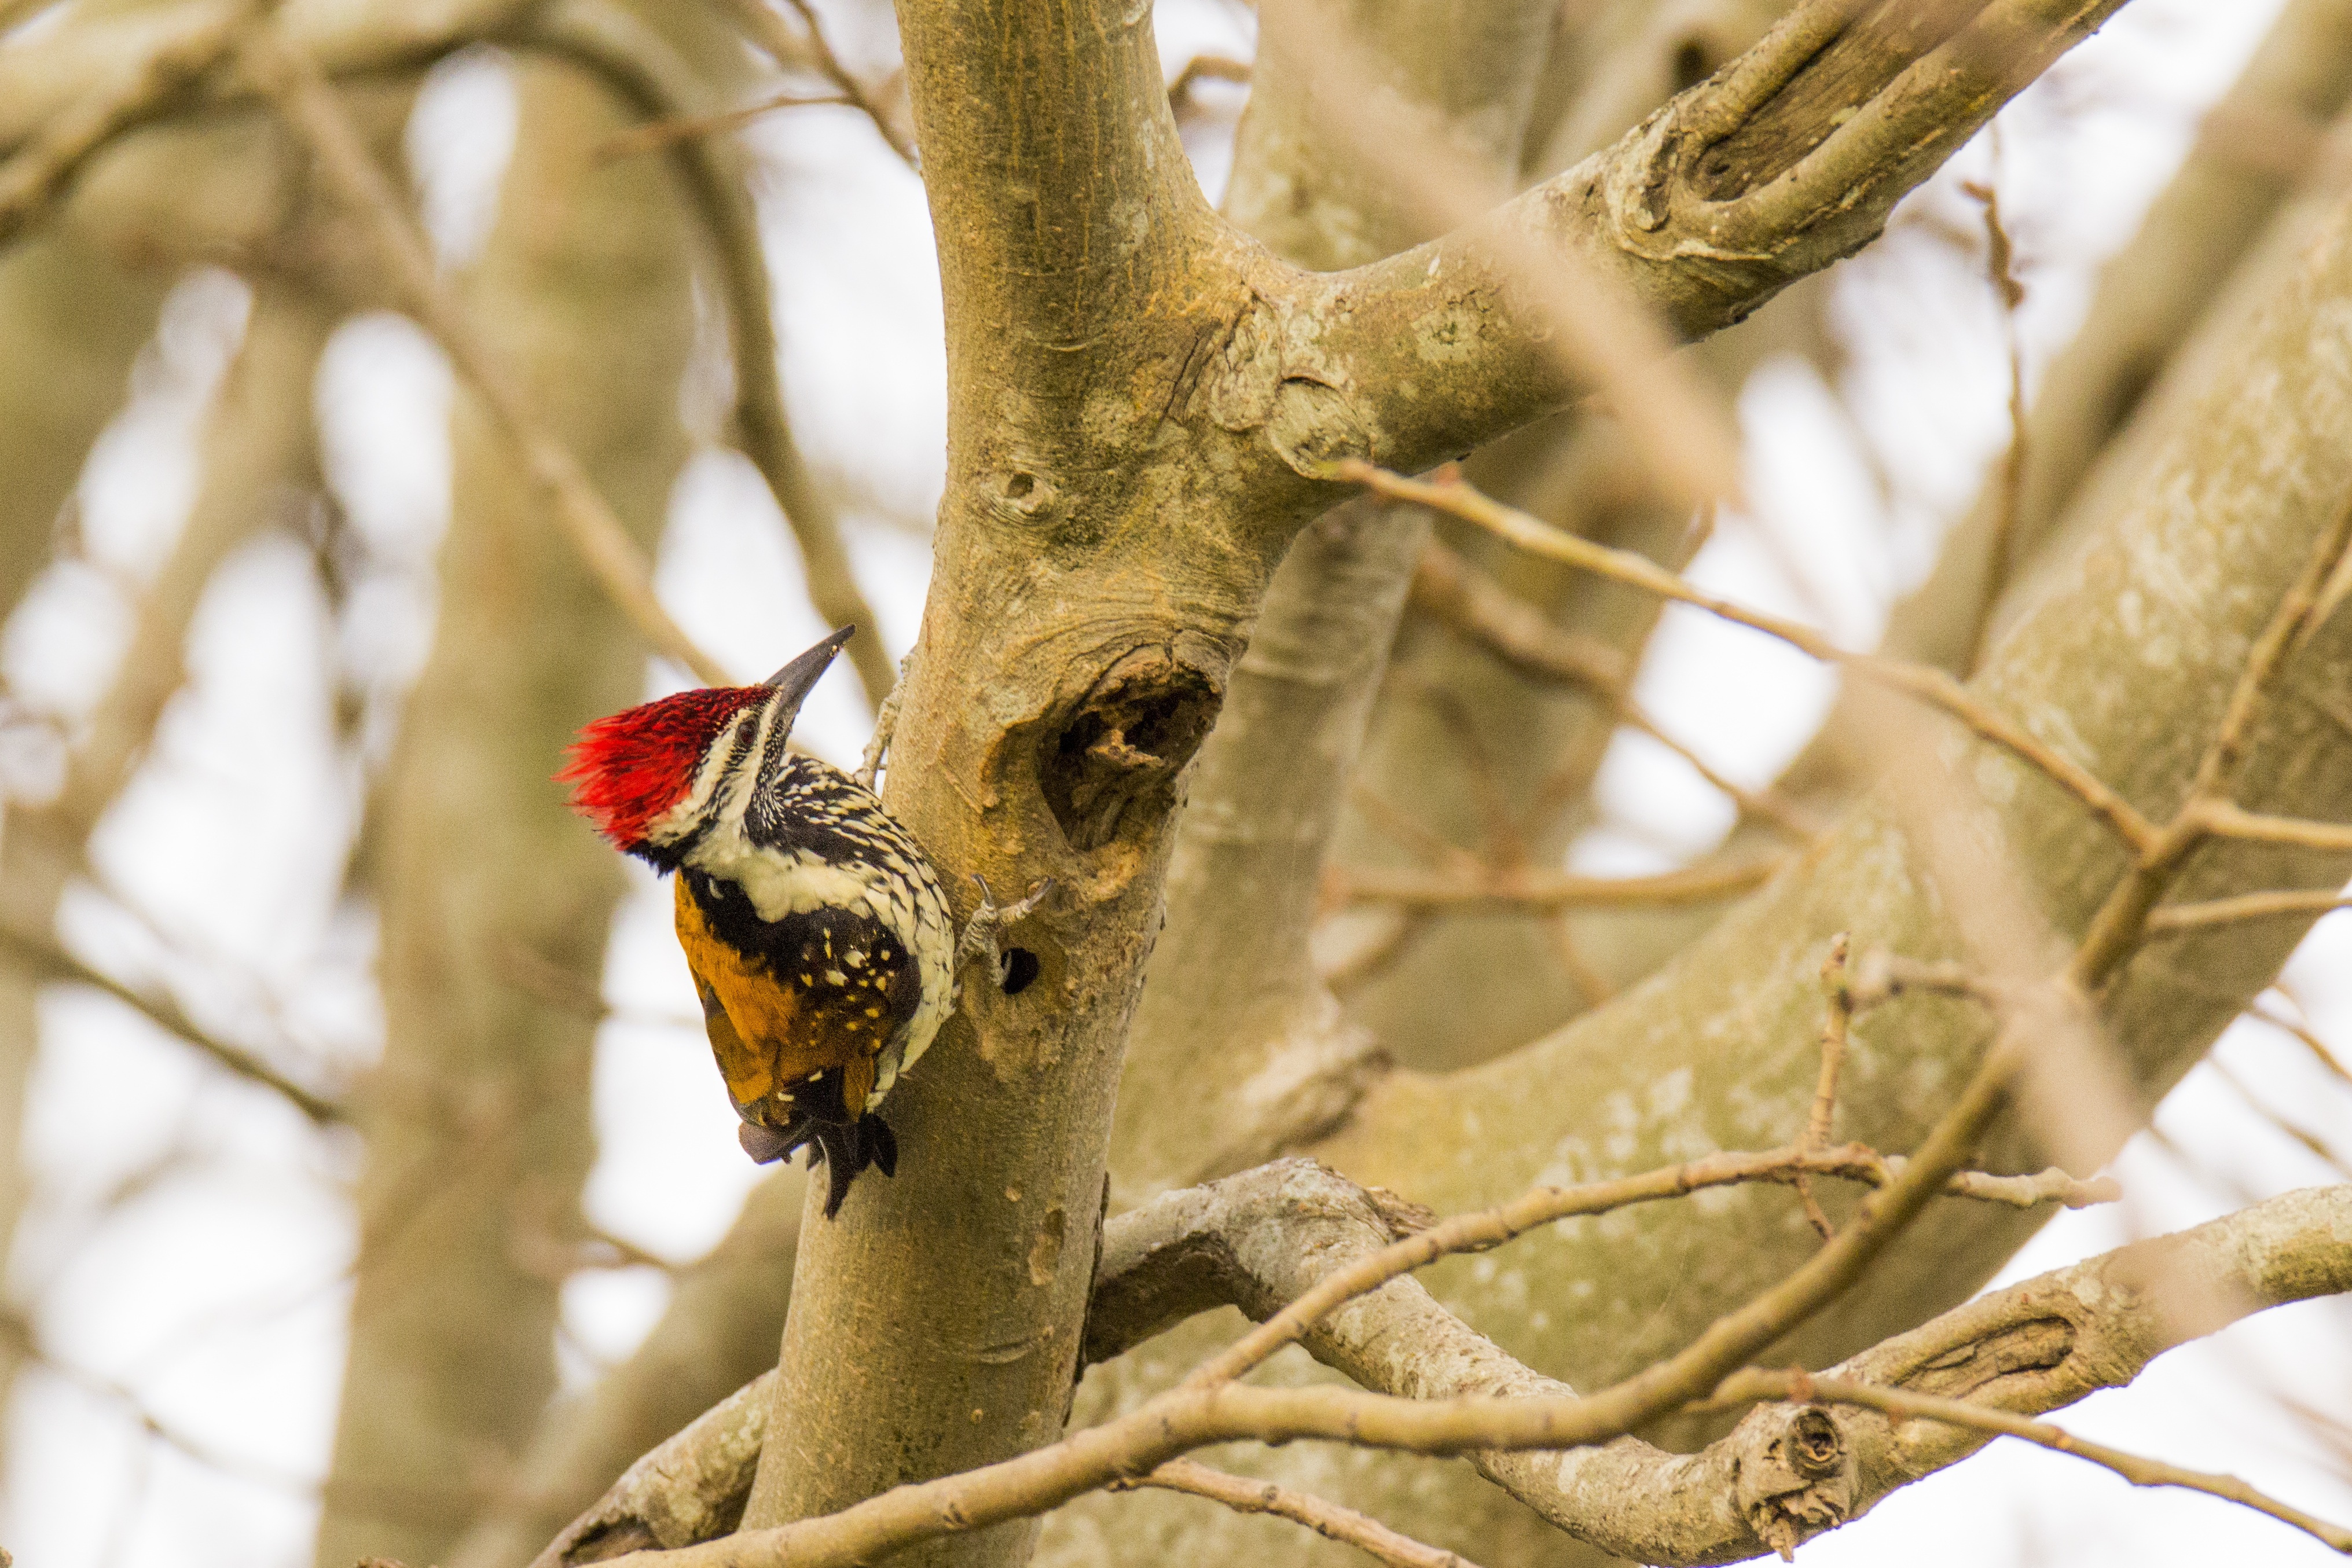
tree, nature, branch, bird, flower, wildlife, beak, flame, asia, fauna, close up, colour, back, vertebrate, india, woodpecker, perched, perching bird, mysore, deejayclix